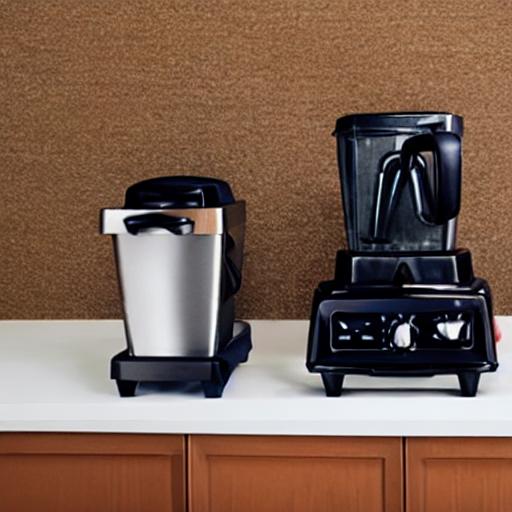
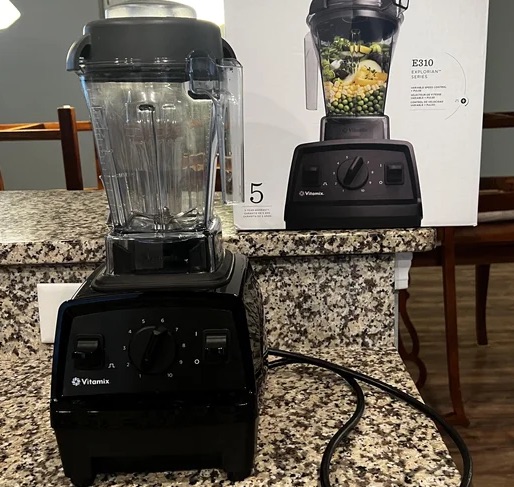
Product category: items_blender
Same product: no